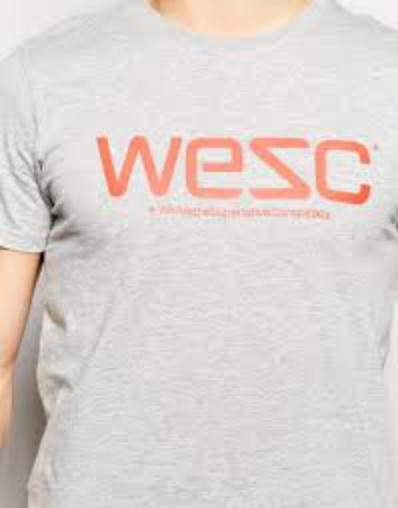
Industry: Clothes